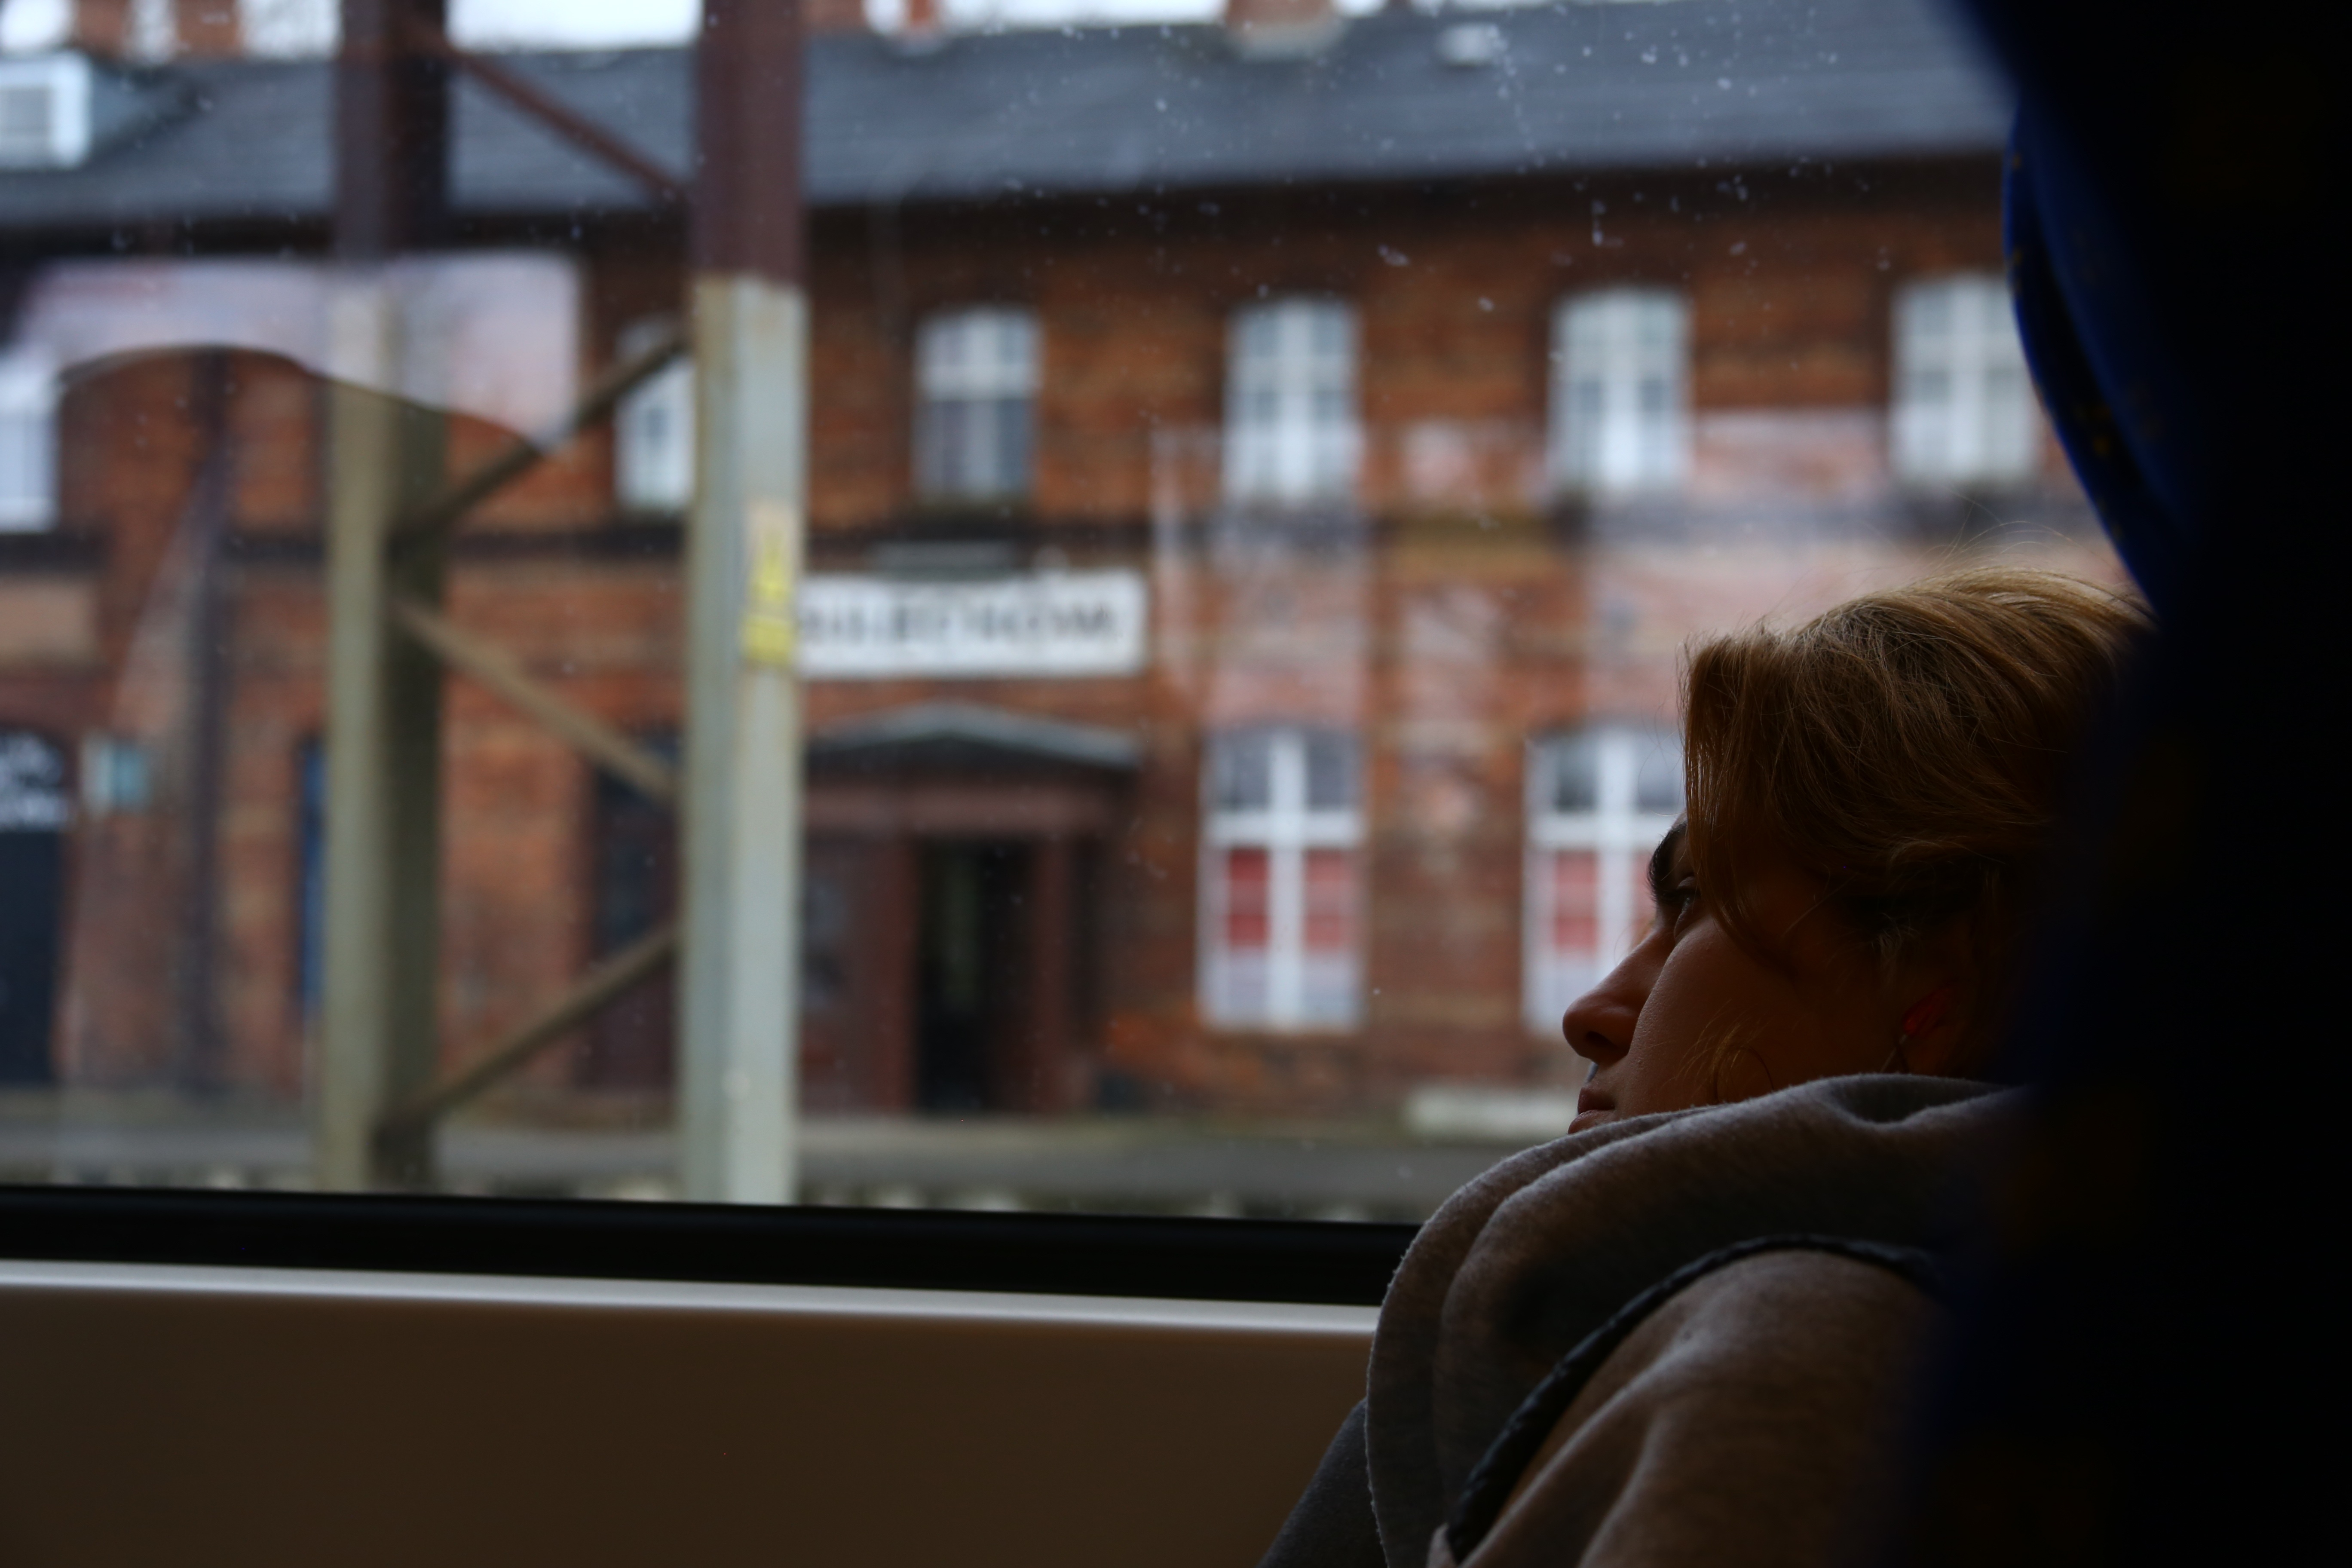
railway, train, travel, transport, vehicle, package, poland, railway station, pkp, the station, the view from the window, passenger film, keira knightley, the window on the train